Describe the emotion expressed in this image:  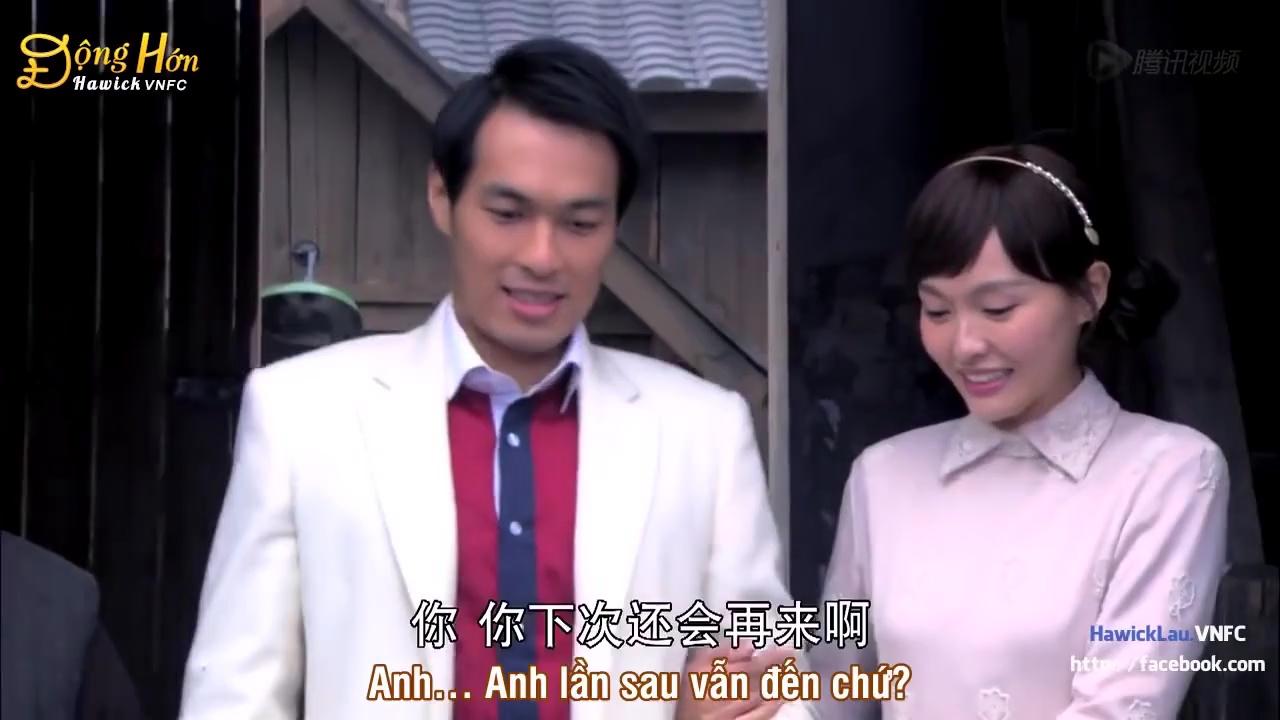
This person displays Pain, valence and arousal with low intensity.